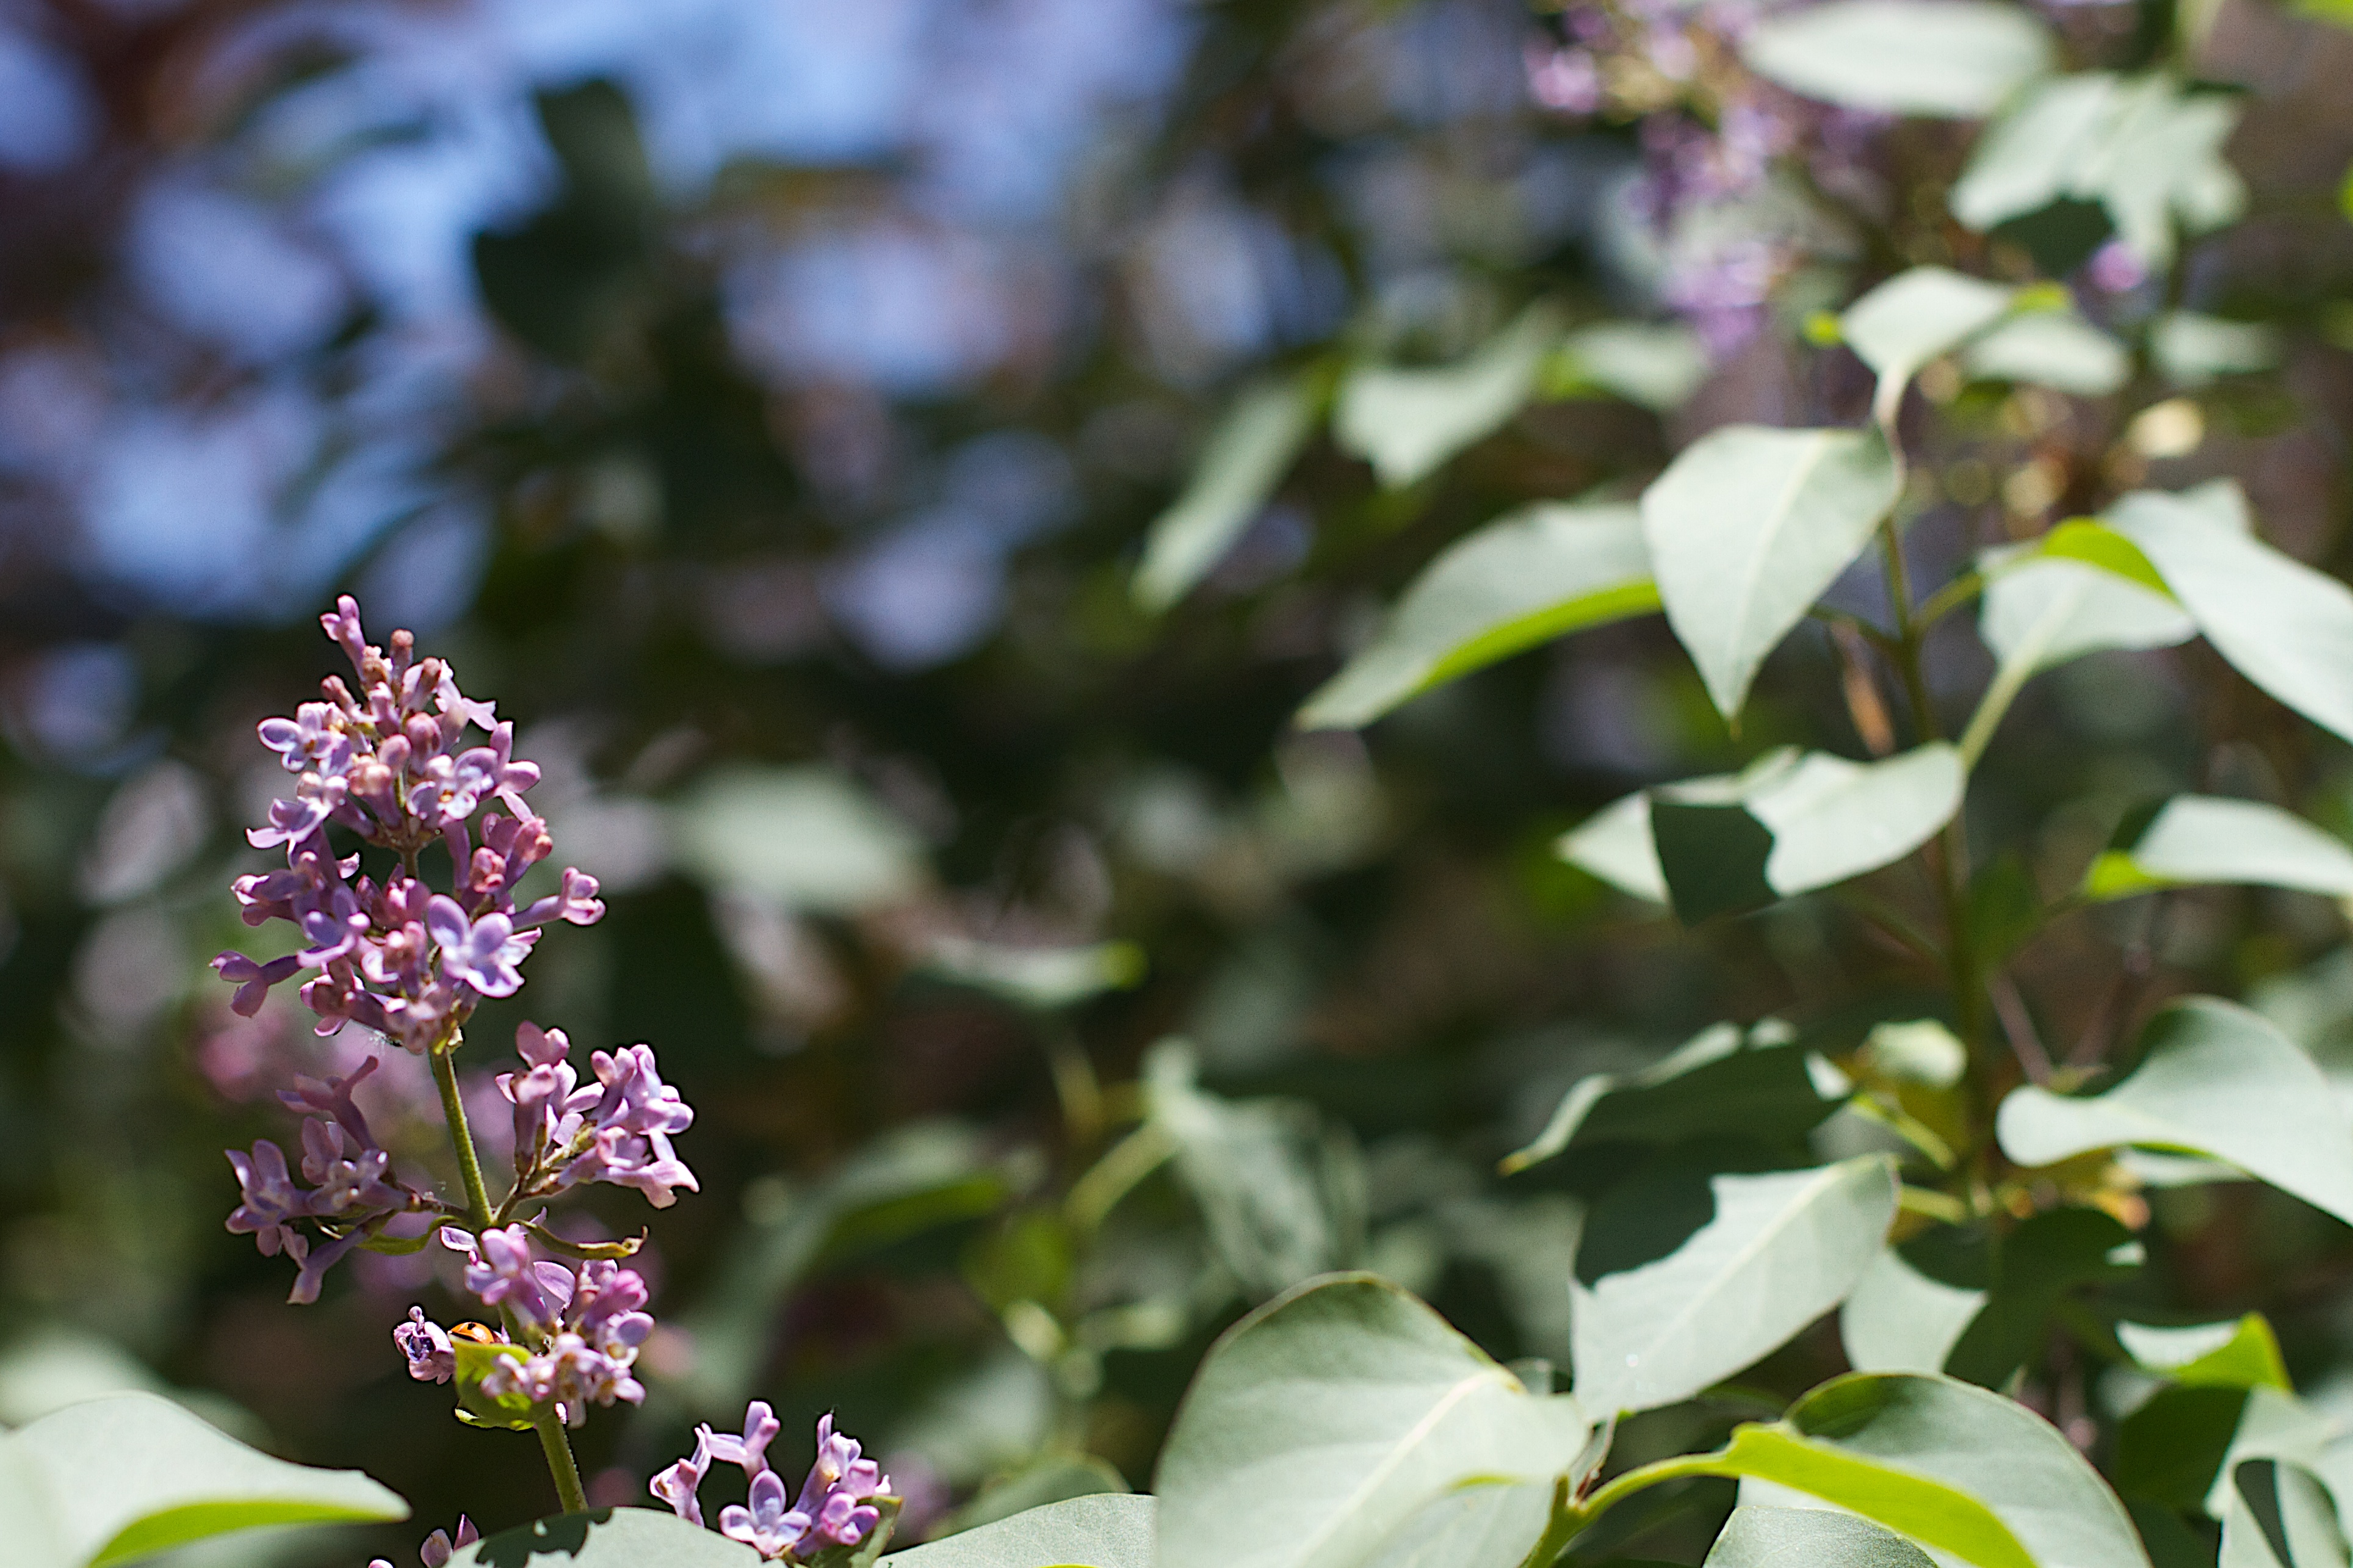
nature, flower, flora, blossom, green, plant, lilac, tree, branch, botany, leaf, spring, land plant, flowering plant, shrub, macro photography, wildflower, produce, garden